Maya architecture

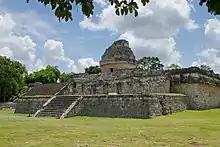
El Caracol, the Observatory, Chichen Itza, Mexico

Large and often highly decorated, the palaces usually sat close to the center of a city and housed the population's elite. Every exceedingly large royal palace, or one consisting of many chambers on different levels might be referred to as an acropolis. However, often these were one-story and consisted of small chambers and typically at least one interior courtyard; these structures appear to take into account the needed functionality required of a residence, as well as the decoration required for their inhabitants stature. Archaeologists seem to agree that many palaces are home to various tombs.